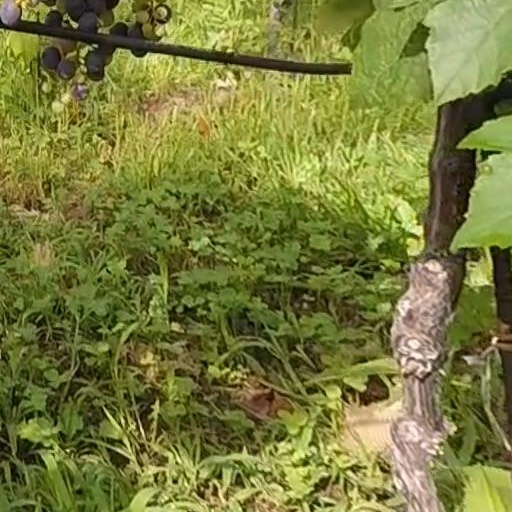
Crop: grape